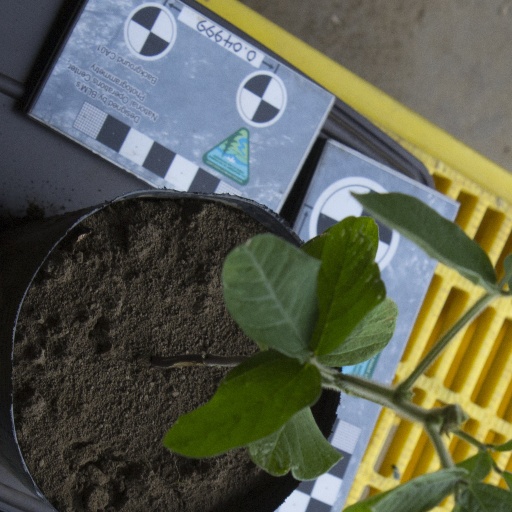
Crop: soybean